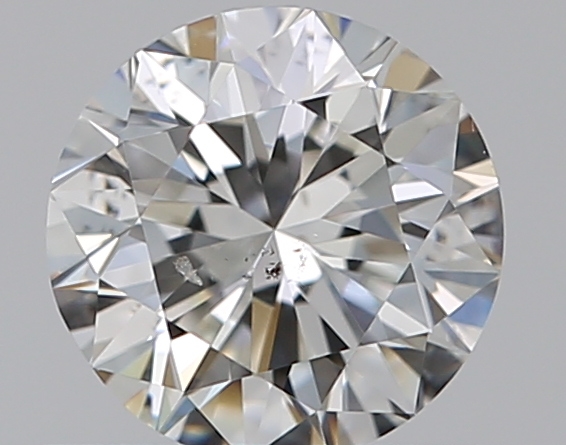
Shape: round
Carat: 0.5
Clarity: SI1
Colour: H
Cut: VG
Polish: EX
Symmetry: VG
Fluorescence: N
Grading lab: GIA
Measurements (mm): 4.95 x 4.99 x 3.19